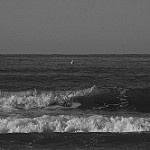
Label: B & W